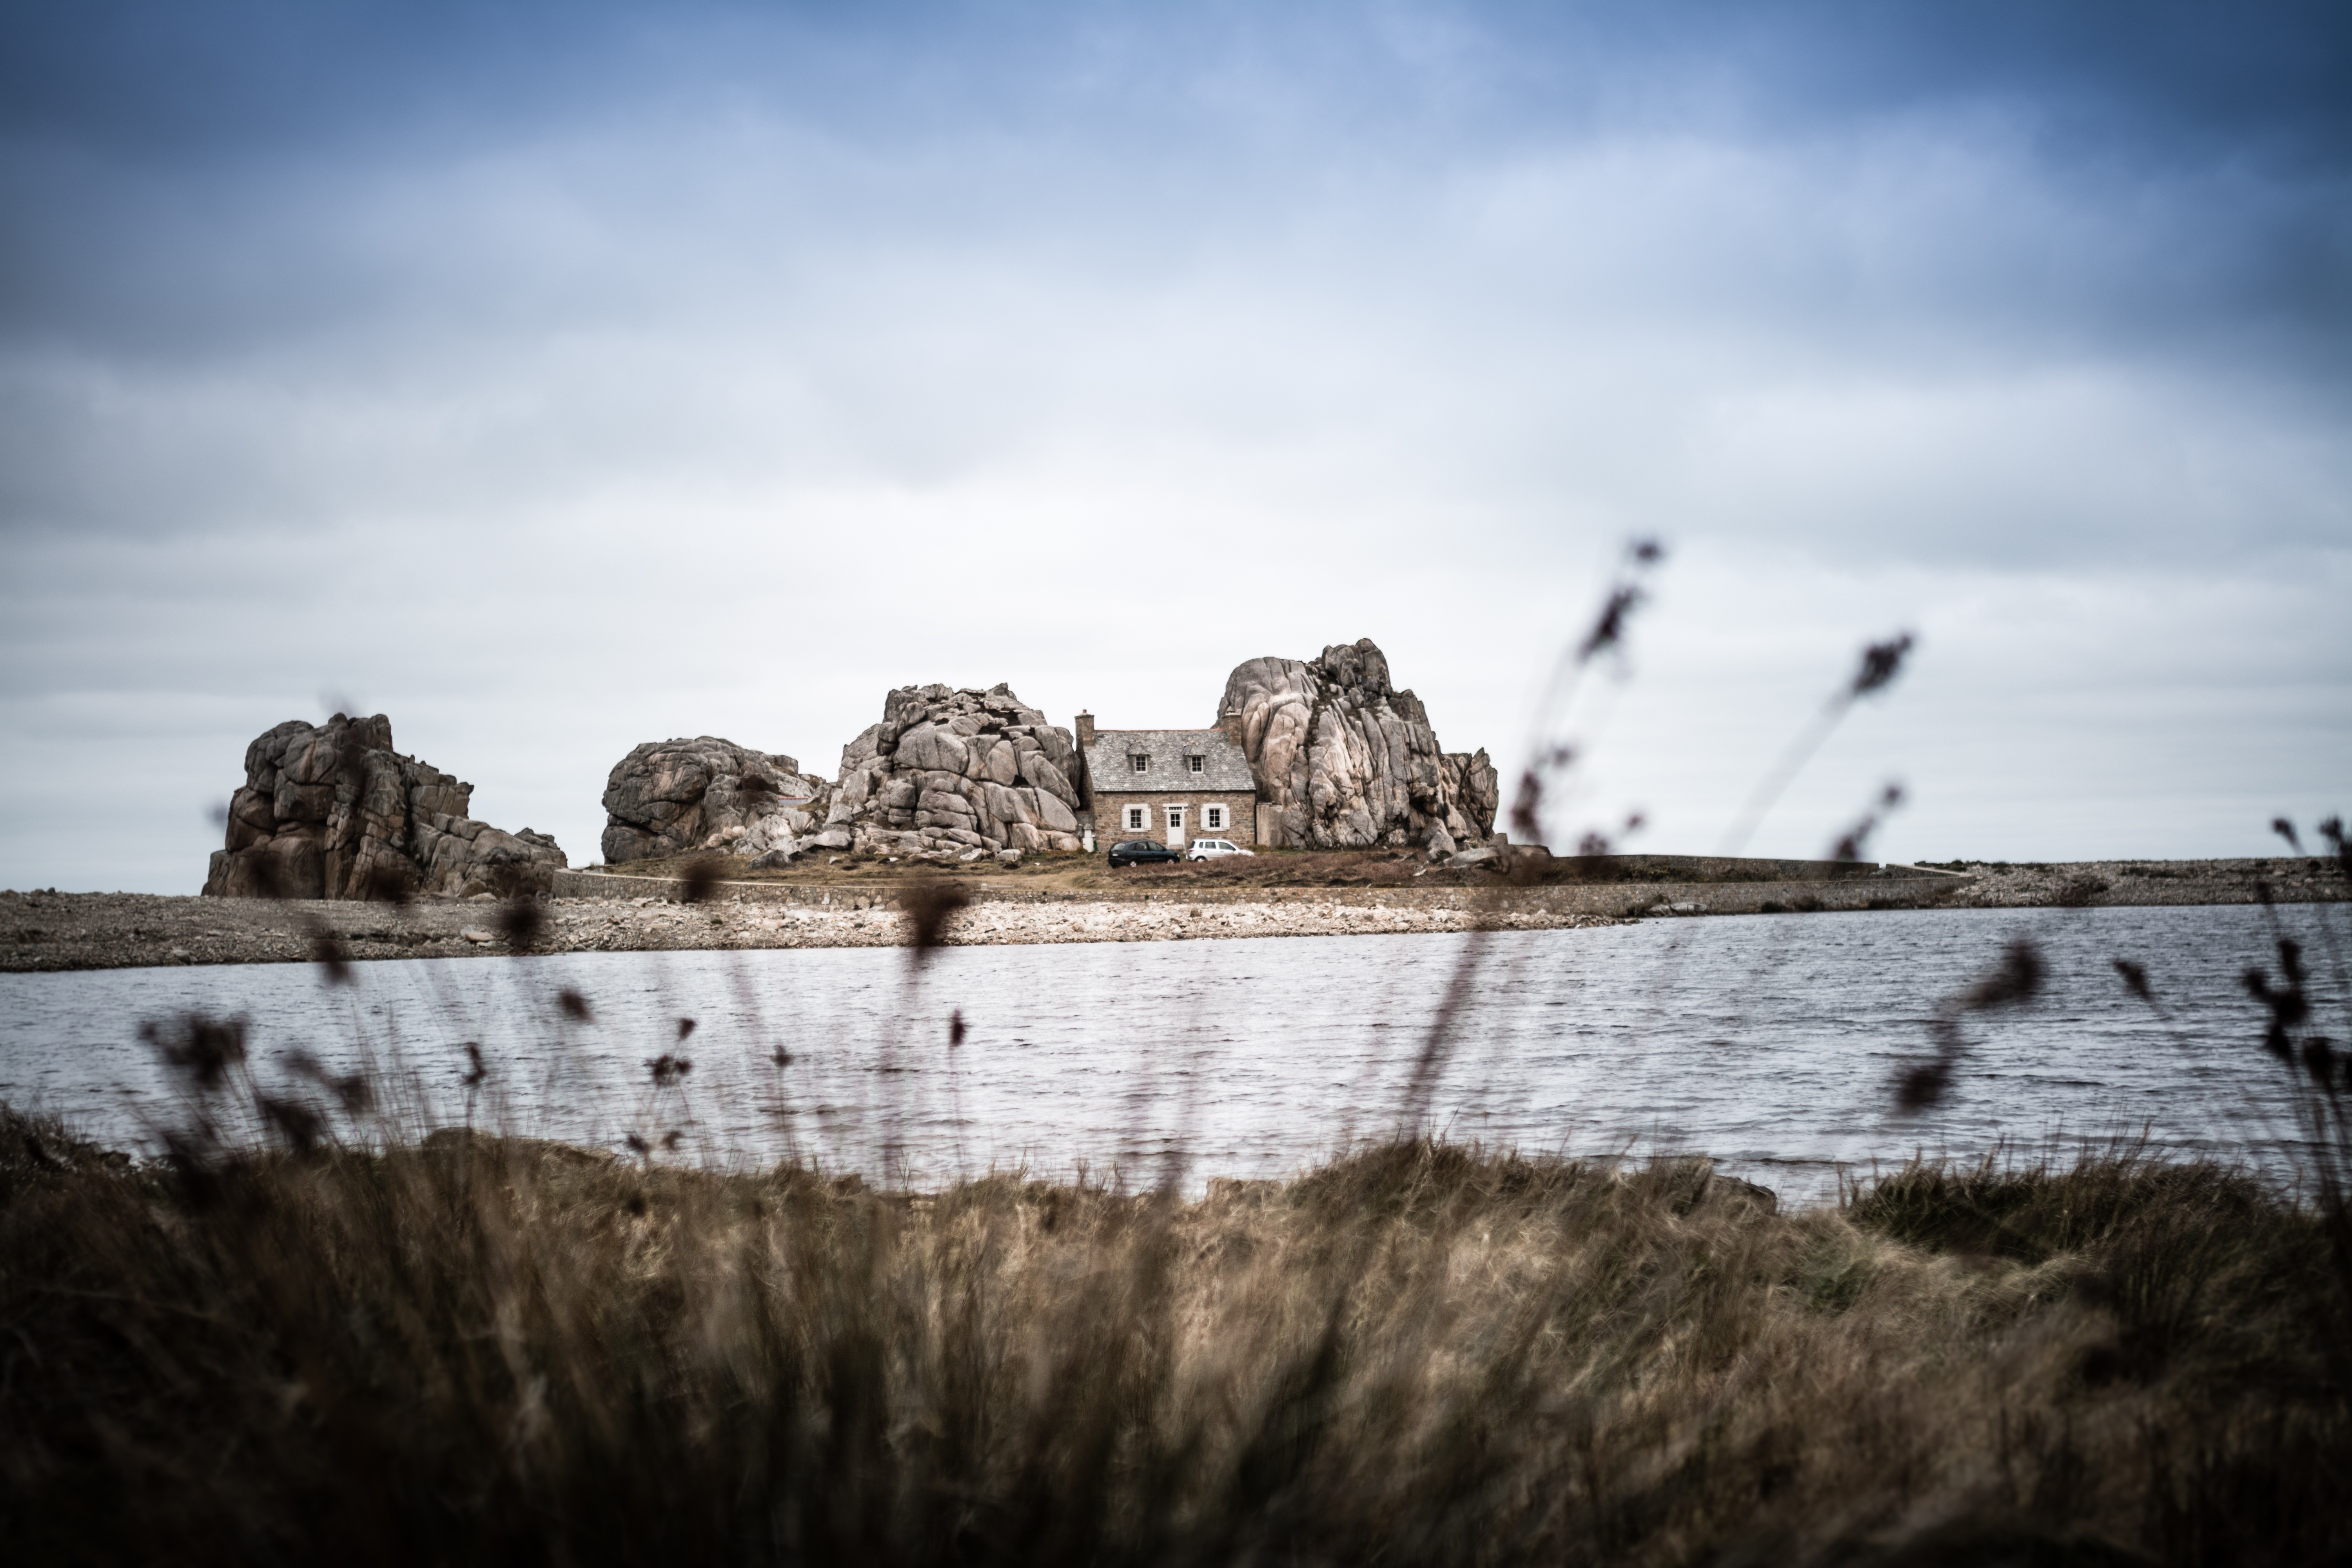
beach, landscape, sea, coast, water, nature, outdoor, sand, rock, ocean, horizon, cold, winter, light, cloud, architecture, sky, house, morning, shore, wave, wind, alone, travel, cliff, seaside, france, panoramic, europe, reflection, weather, bay, island, terrain, waterway, clouds, place, atlantic, famous, breton, bretagne, plougrescant